Christopher Chaplin

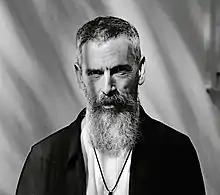
Christopher Chaplin in 2017

Christopher James Chaplin (born 8 July 1962) is a Swiss and English composer and actor. He is the youngest son of film comedian Charlie Chaplin and his fourth wife Oona O'Neill. He is the grandson of Eugene O'Neill.